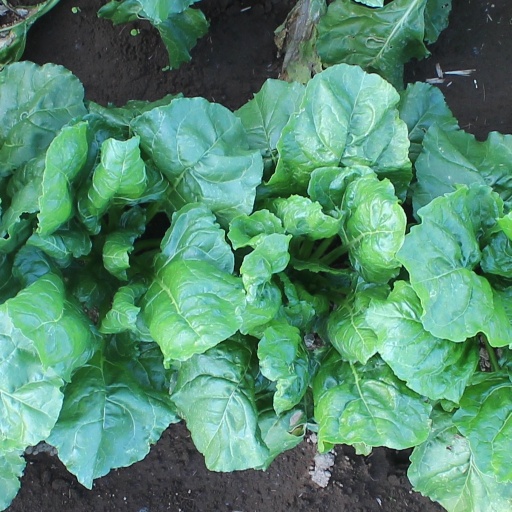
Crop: sugar beet